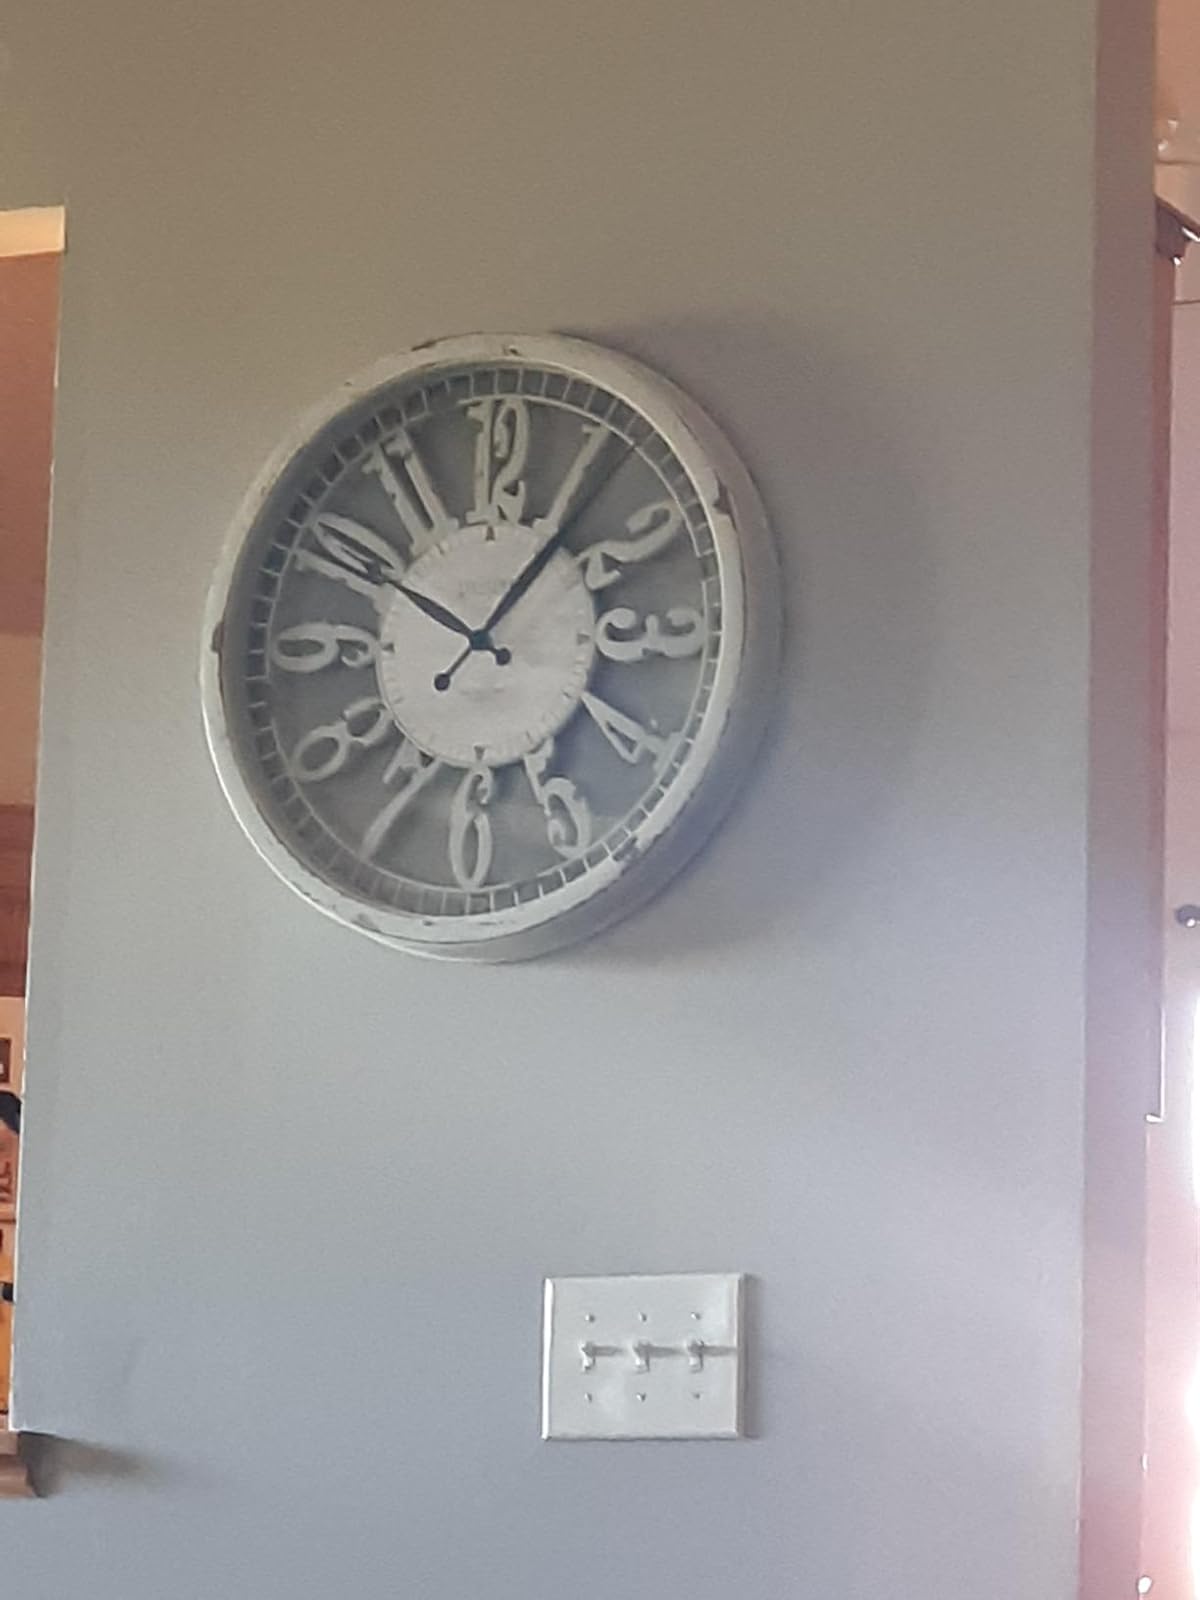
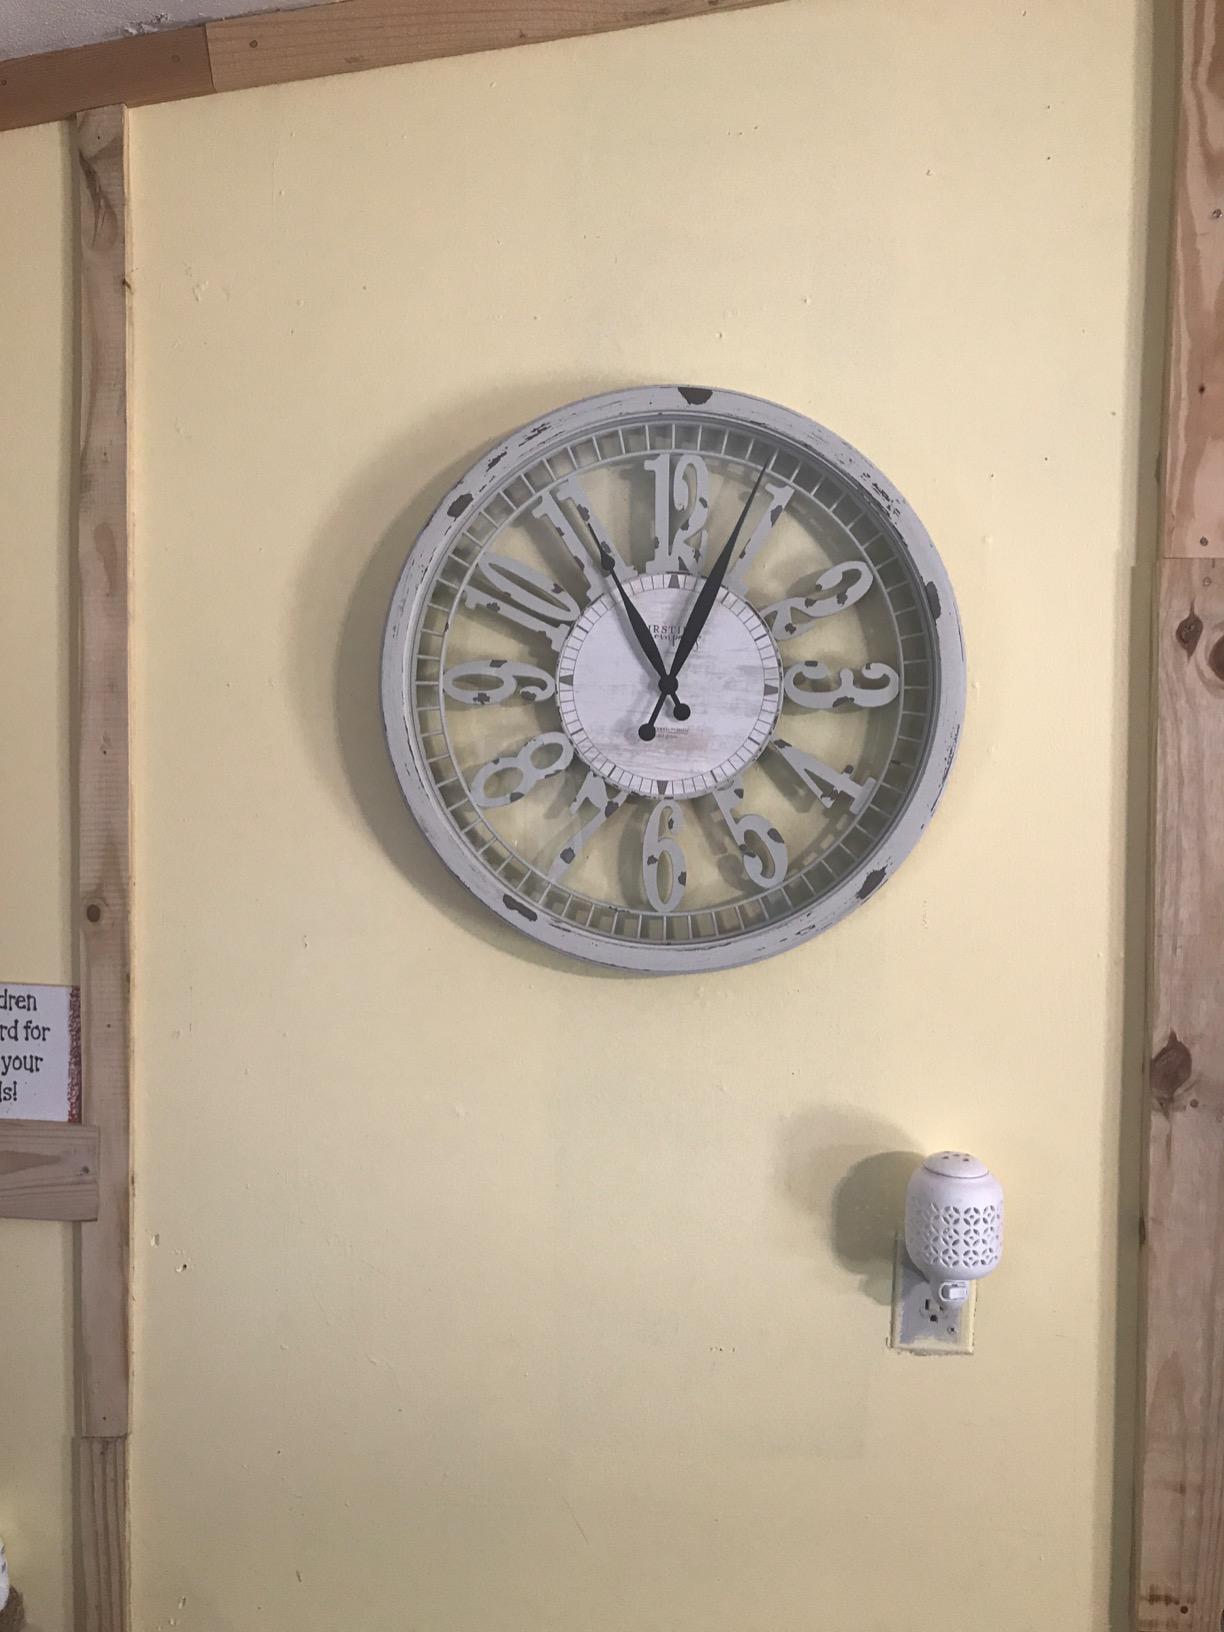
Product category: clock
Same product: yes